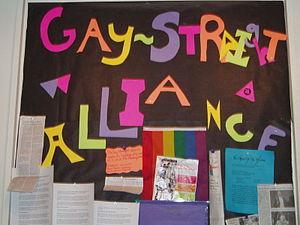
Une alliance gay-hétéro ou AGH est un type d'organisation dirigée par des élèves, que l'on rencontre principalement dans les lycées et universités d'Amérique du Nord, et dont le but est de procurer un environnement sûr et un soutien pour les jeunes lesbiennes, gays, bisexuels, ou transgenres, ainsi que pour leurs alliés hétéros.